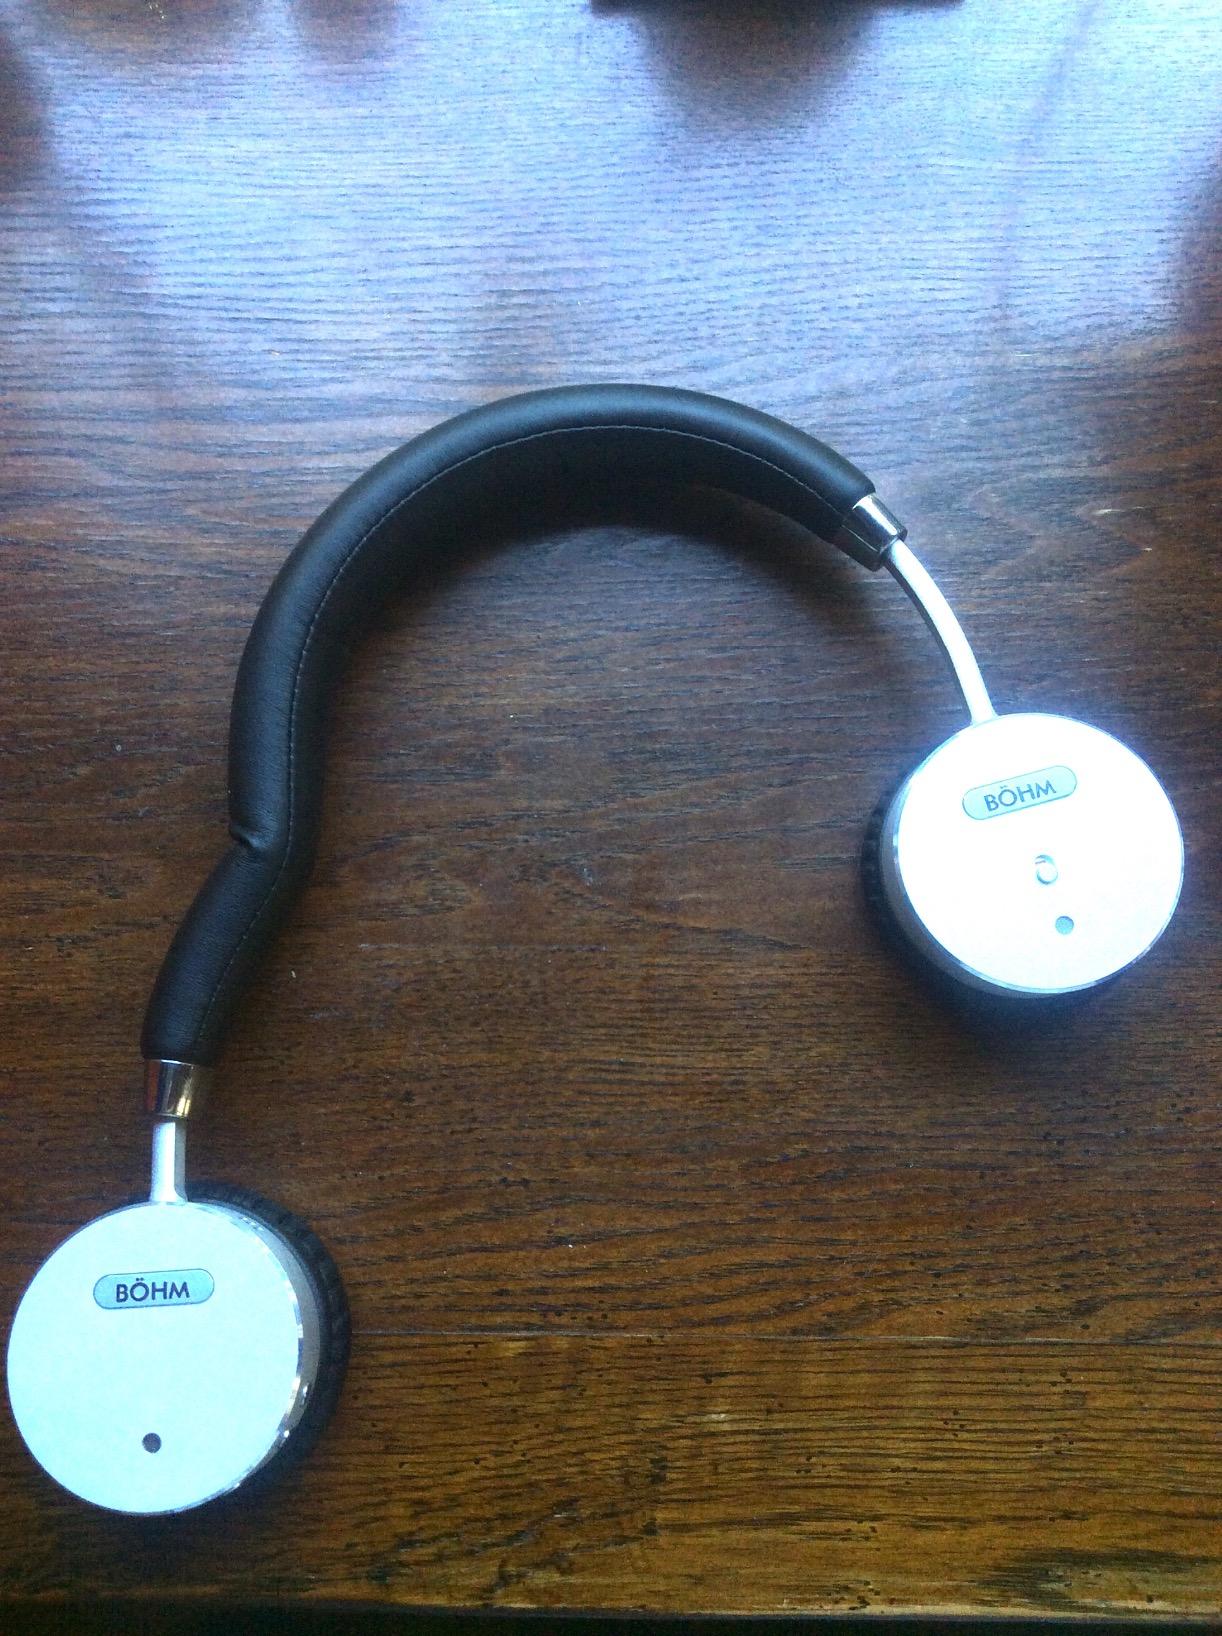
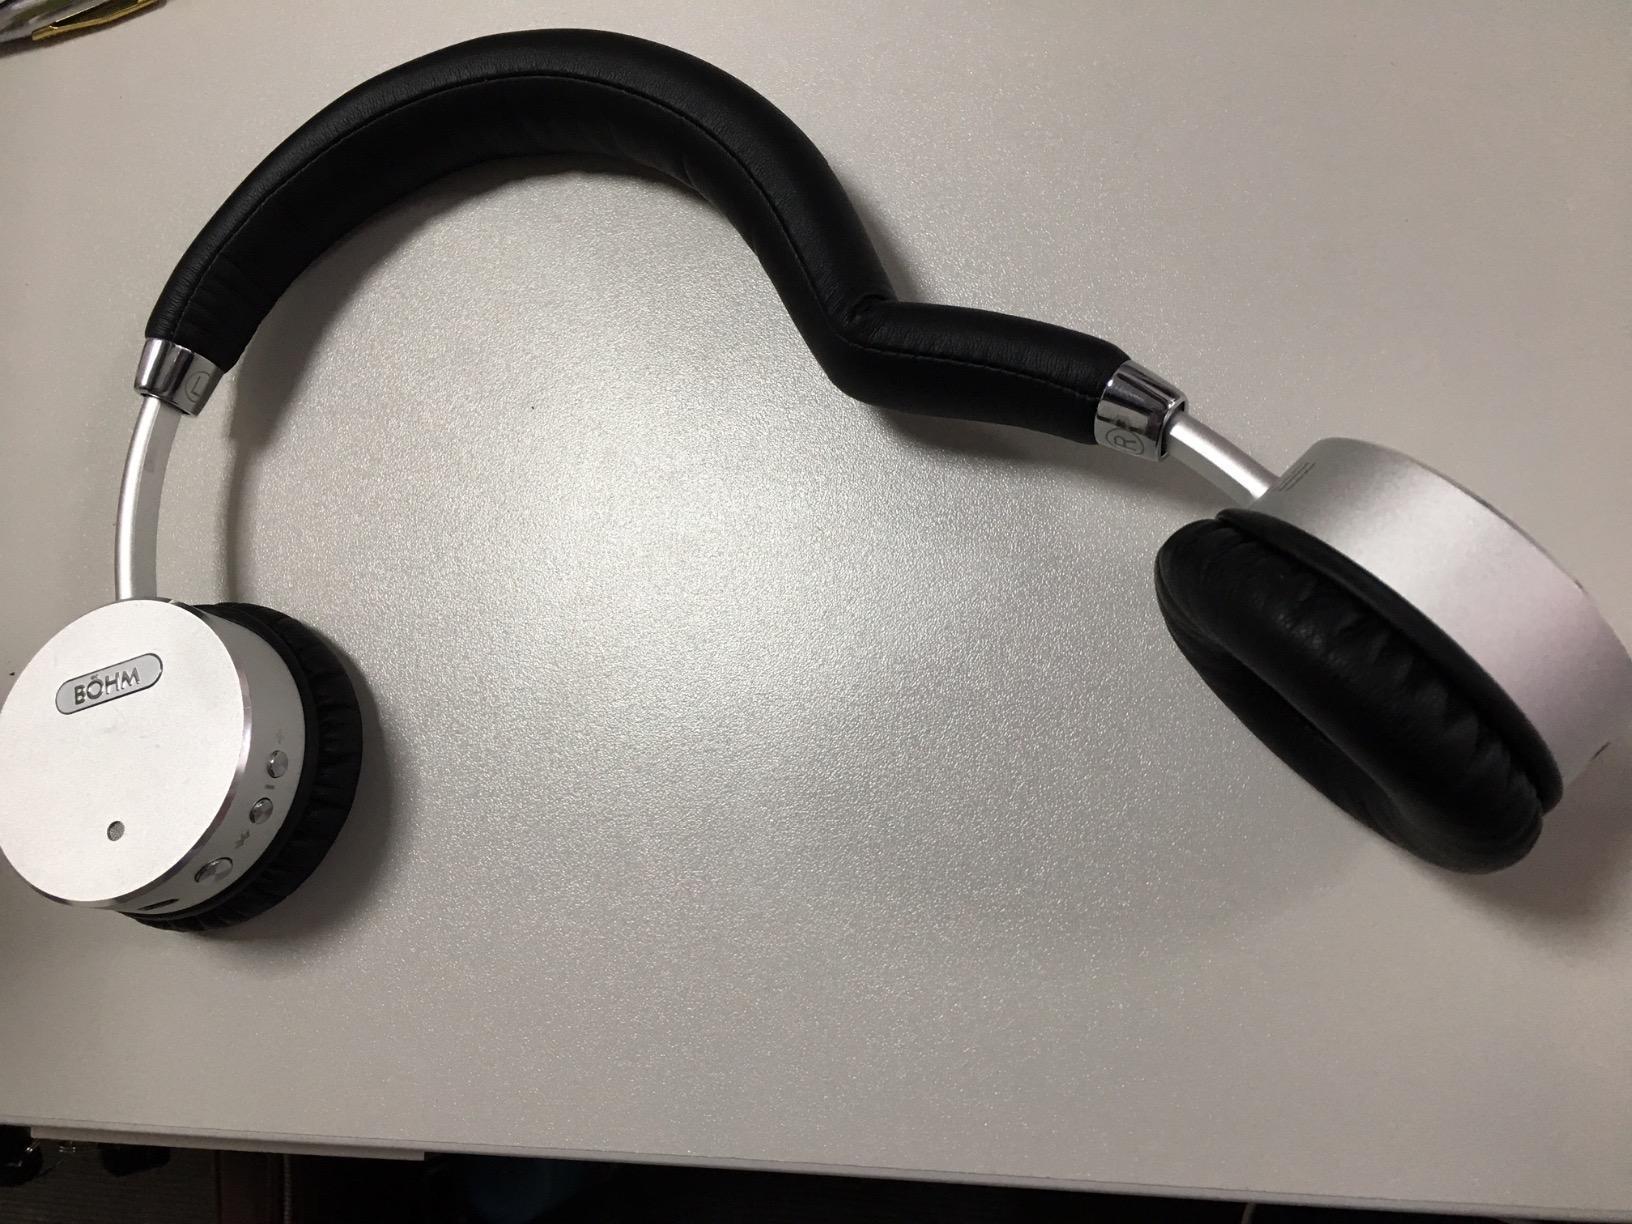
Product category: headphones
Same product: yes